Kitty Byron

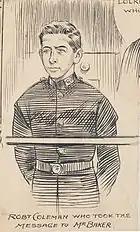
William Robert Coleman, who took the message from Byron to Arthur Baker (sketch by William Hartley from the Crime Museum).

At 7 p.m. on 7 November 1902 Baker and Byron were again fighting when Byron was forced to leave their rooms, appearing on the landing in her nightdress. Madam Liard reported at the subsequent trial that at that time Baker was drunk and Byron sober. The next day Madam Liard told the couple to leave her house. Baker told the landlady that Byron had agreed to leave if he could keep the room. Initially Madam Liard refused, but after some persuasion she agreed to allow Baker to stay for another week provided Byron left.